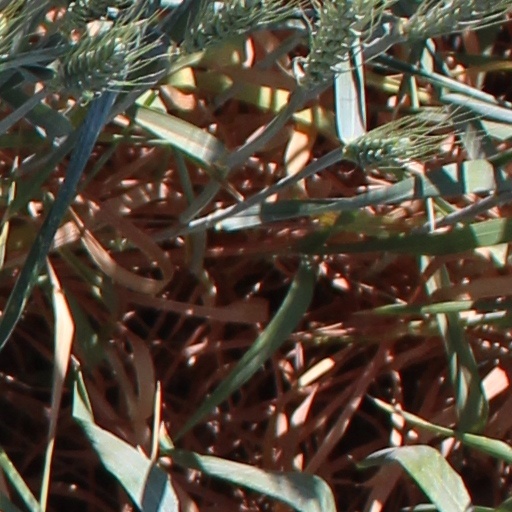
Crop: wheat